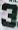
Number: 3